Atlantic College

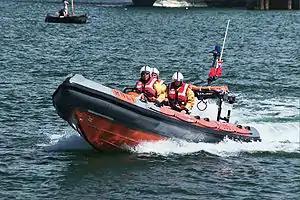
Atlantic class 21.

Much of the development of the Atlantic 21, 75 and 85 classes of lifeboat took place at Atlantic College. What was to become the world's most widely used type of craft for inshore rescue, the rigid inflatable boat (RIB), was originally conceived, designed, prototyped, tested, and built at the college under its founding headmaster, retired Rear-Admiral Desmond Hoare. The B Class Atlantic Inshore Lifeboat was named by the RNLI after its birthplace. It has often been claimed that, had the college earned royalties on every rigid-hulled inflatable boat now in service, its scholarship fund would have never looked back; instead, Desmond Hoare, who eventually patented the design in 1973, sold the rights to the RNLI for the nominal fee of one pound; he did not cash the cheque, which is still displayed at the college. David Sutcliffe, a member of the founding staff of Atlantic College in 1962 and its second headmaster, published "The RIB The Rigid-Hulled Inflatable Lifeboat and its Place of Birth The Atlantic College" in 2010, a book that tells the story of the inception of the RIB (rigid inflatable boat).